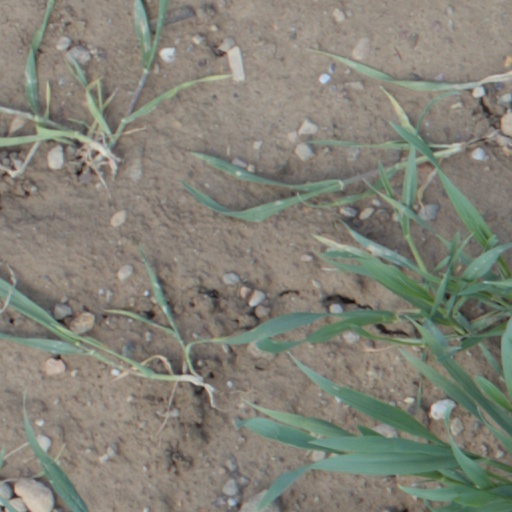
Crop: wheat